John Tyler

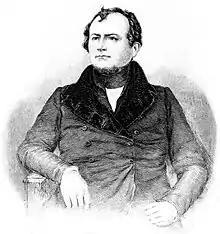
Thomas Dorr

Harrison's death in office was an unprecedented event that caused considerable uncertainty about presidential succession. Article II, Section 1, Clause 6 of the United States Constitution, which governed intra-term presidential succession at the time (now superseded by the Twenty-fifth Amendment), states: